Le Mystère des XV

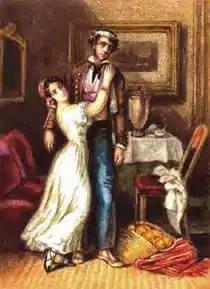
Similar to Carmen, the archetypal femme fatale, Xavière de Ciserat uses her seductive powers to manipulate her captor.

Jean de La Hire entered the science fiction genre, then referred to as “scientific marvelous,” with his 1908 novel "The Lightning Wheel", which recounts the journey of a group of Earthlings to Mercury. This work contributed to his emergence as a prominent figure in French speculative fiction before World War I, particularly within the tradition of "post-Verne science fiction," characterized by a more imaginative and less scientifically rigorous approach than that of earlier authors. La Hire's work synthesizes elements from the writings of Jules Verne, H. G. Wells, and Camille Flammarion.